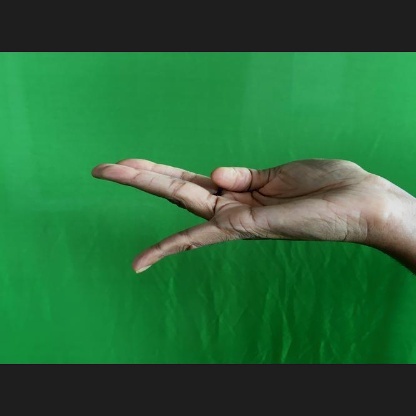
Mudra: Chaturam